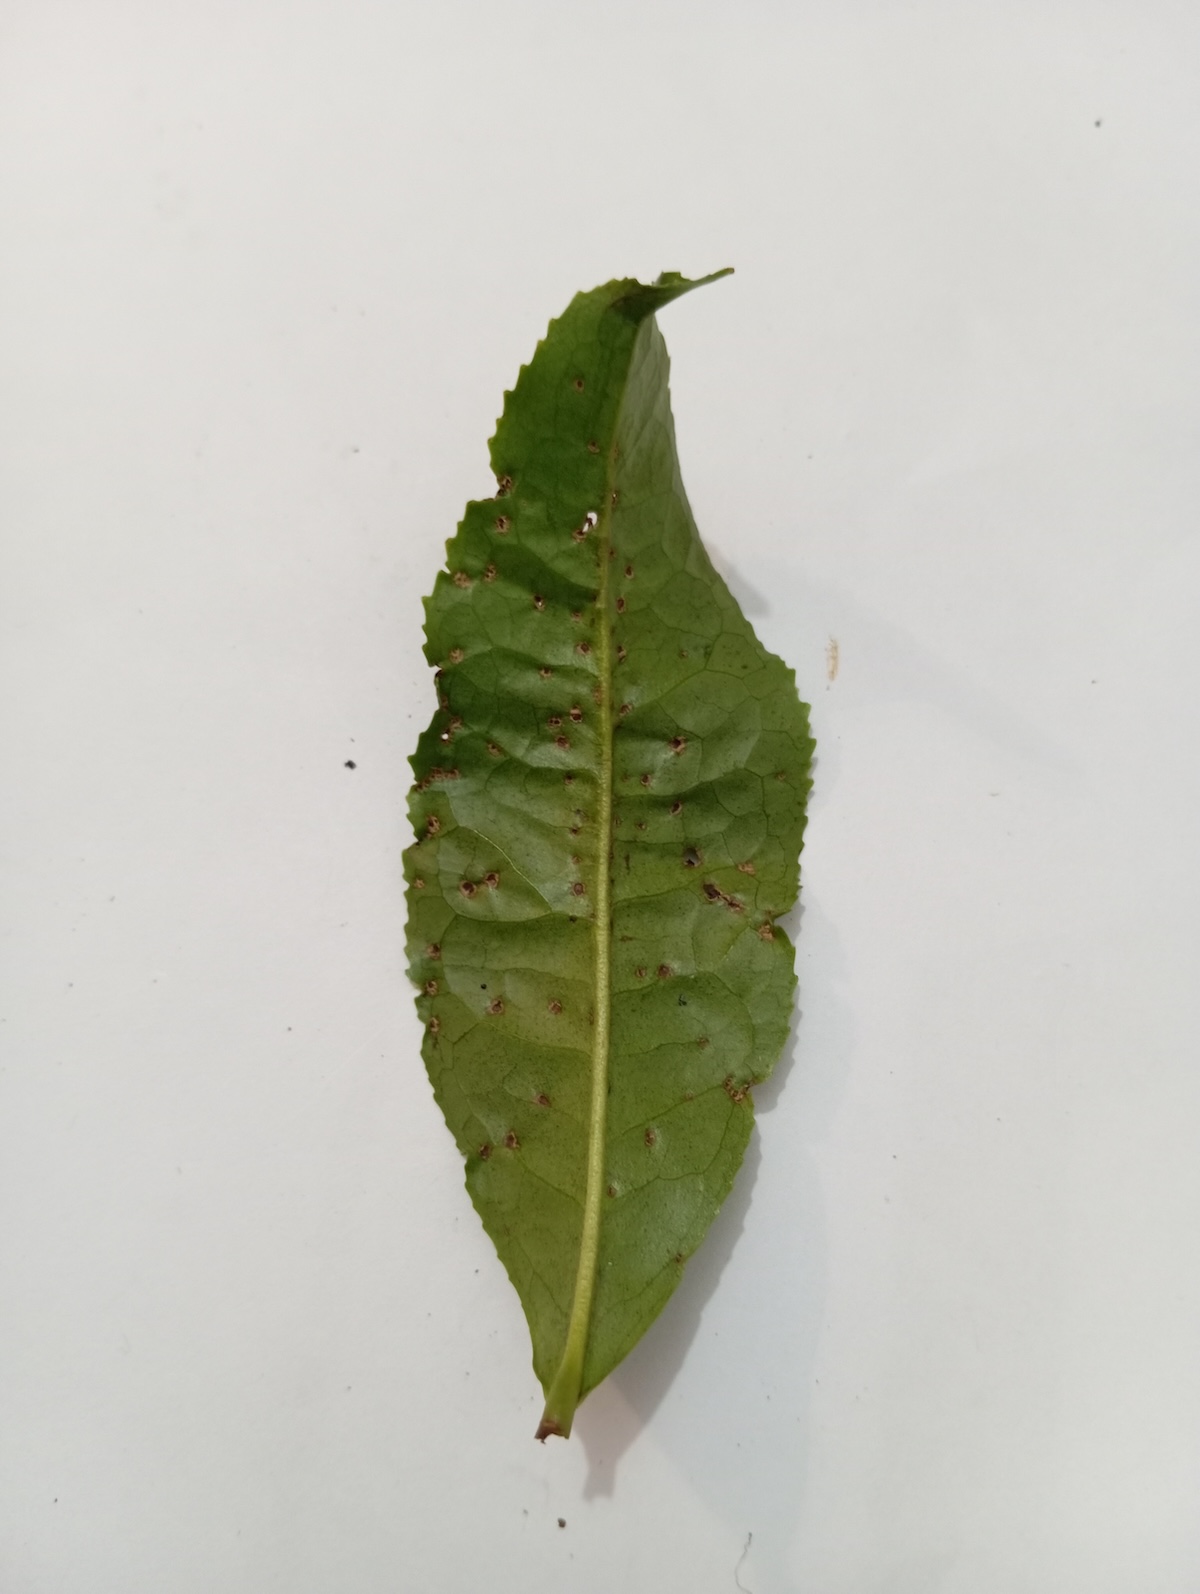
Label: Green mirid bug